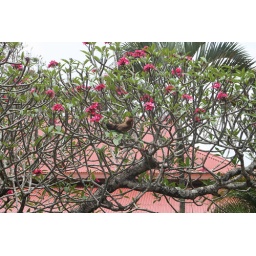
chicken in Plumeria tree